Antônio Géder

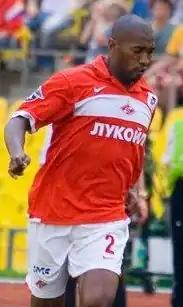
Géder with Spartak Moscow in May 2007

Antônio Géder Malta Camilo (born 23 April 1978 in Recreio, Minas Gerais), known as Géder, is a Brazilian former professional footballer who played as a defender.